Noor Mohammed Charlie

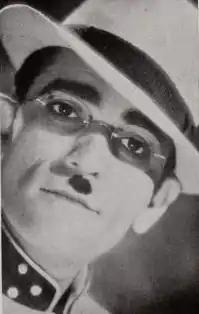
Charlie in "Musafir" (1940)

Noor Mohammed Charlie (，1 July 1911 – 30 June 1983), popularly known as Charlie, was an Indian/ Pakistani actor born in 1911 in Ranavav village, Porbandar, Saurashtra, British India. Best known for his comedy roles, he was the first 'star' comedian and has been referred to as India's first comedy king. He acted with several top actresses of the day as a comic hero. Being a great fan of Charlie Chaplin, he took "Charlie" as his screen name following the release of his popular film "The Indian Charlie" (1933). He had a successful career in pre-partition India from 1925–1946. His shift to Pakistan following partition saw his career going down with less than 12 films. He shifted to the US to live with his son and returned later to Pakistan where he died in 1983.